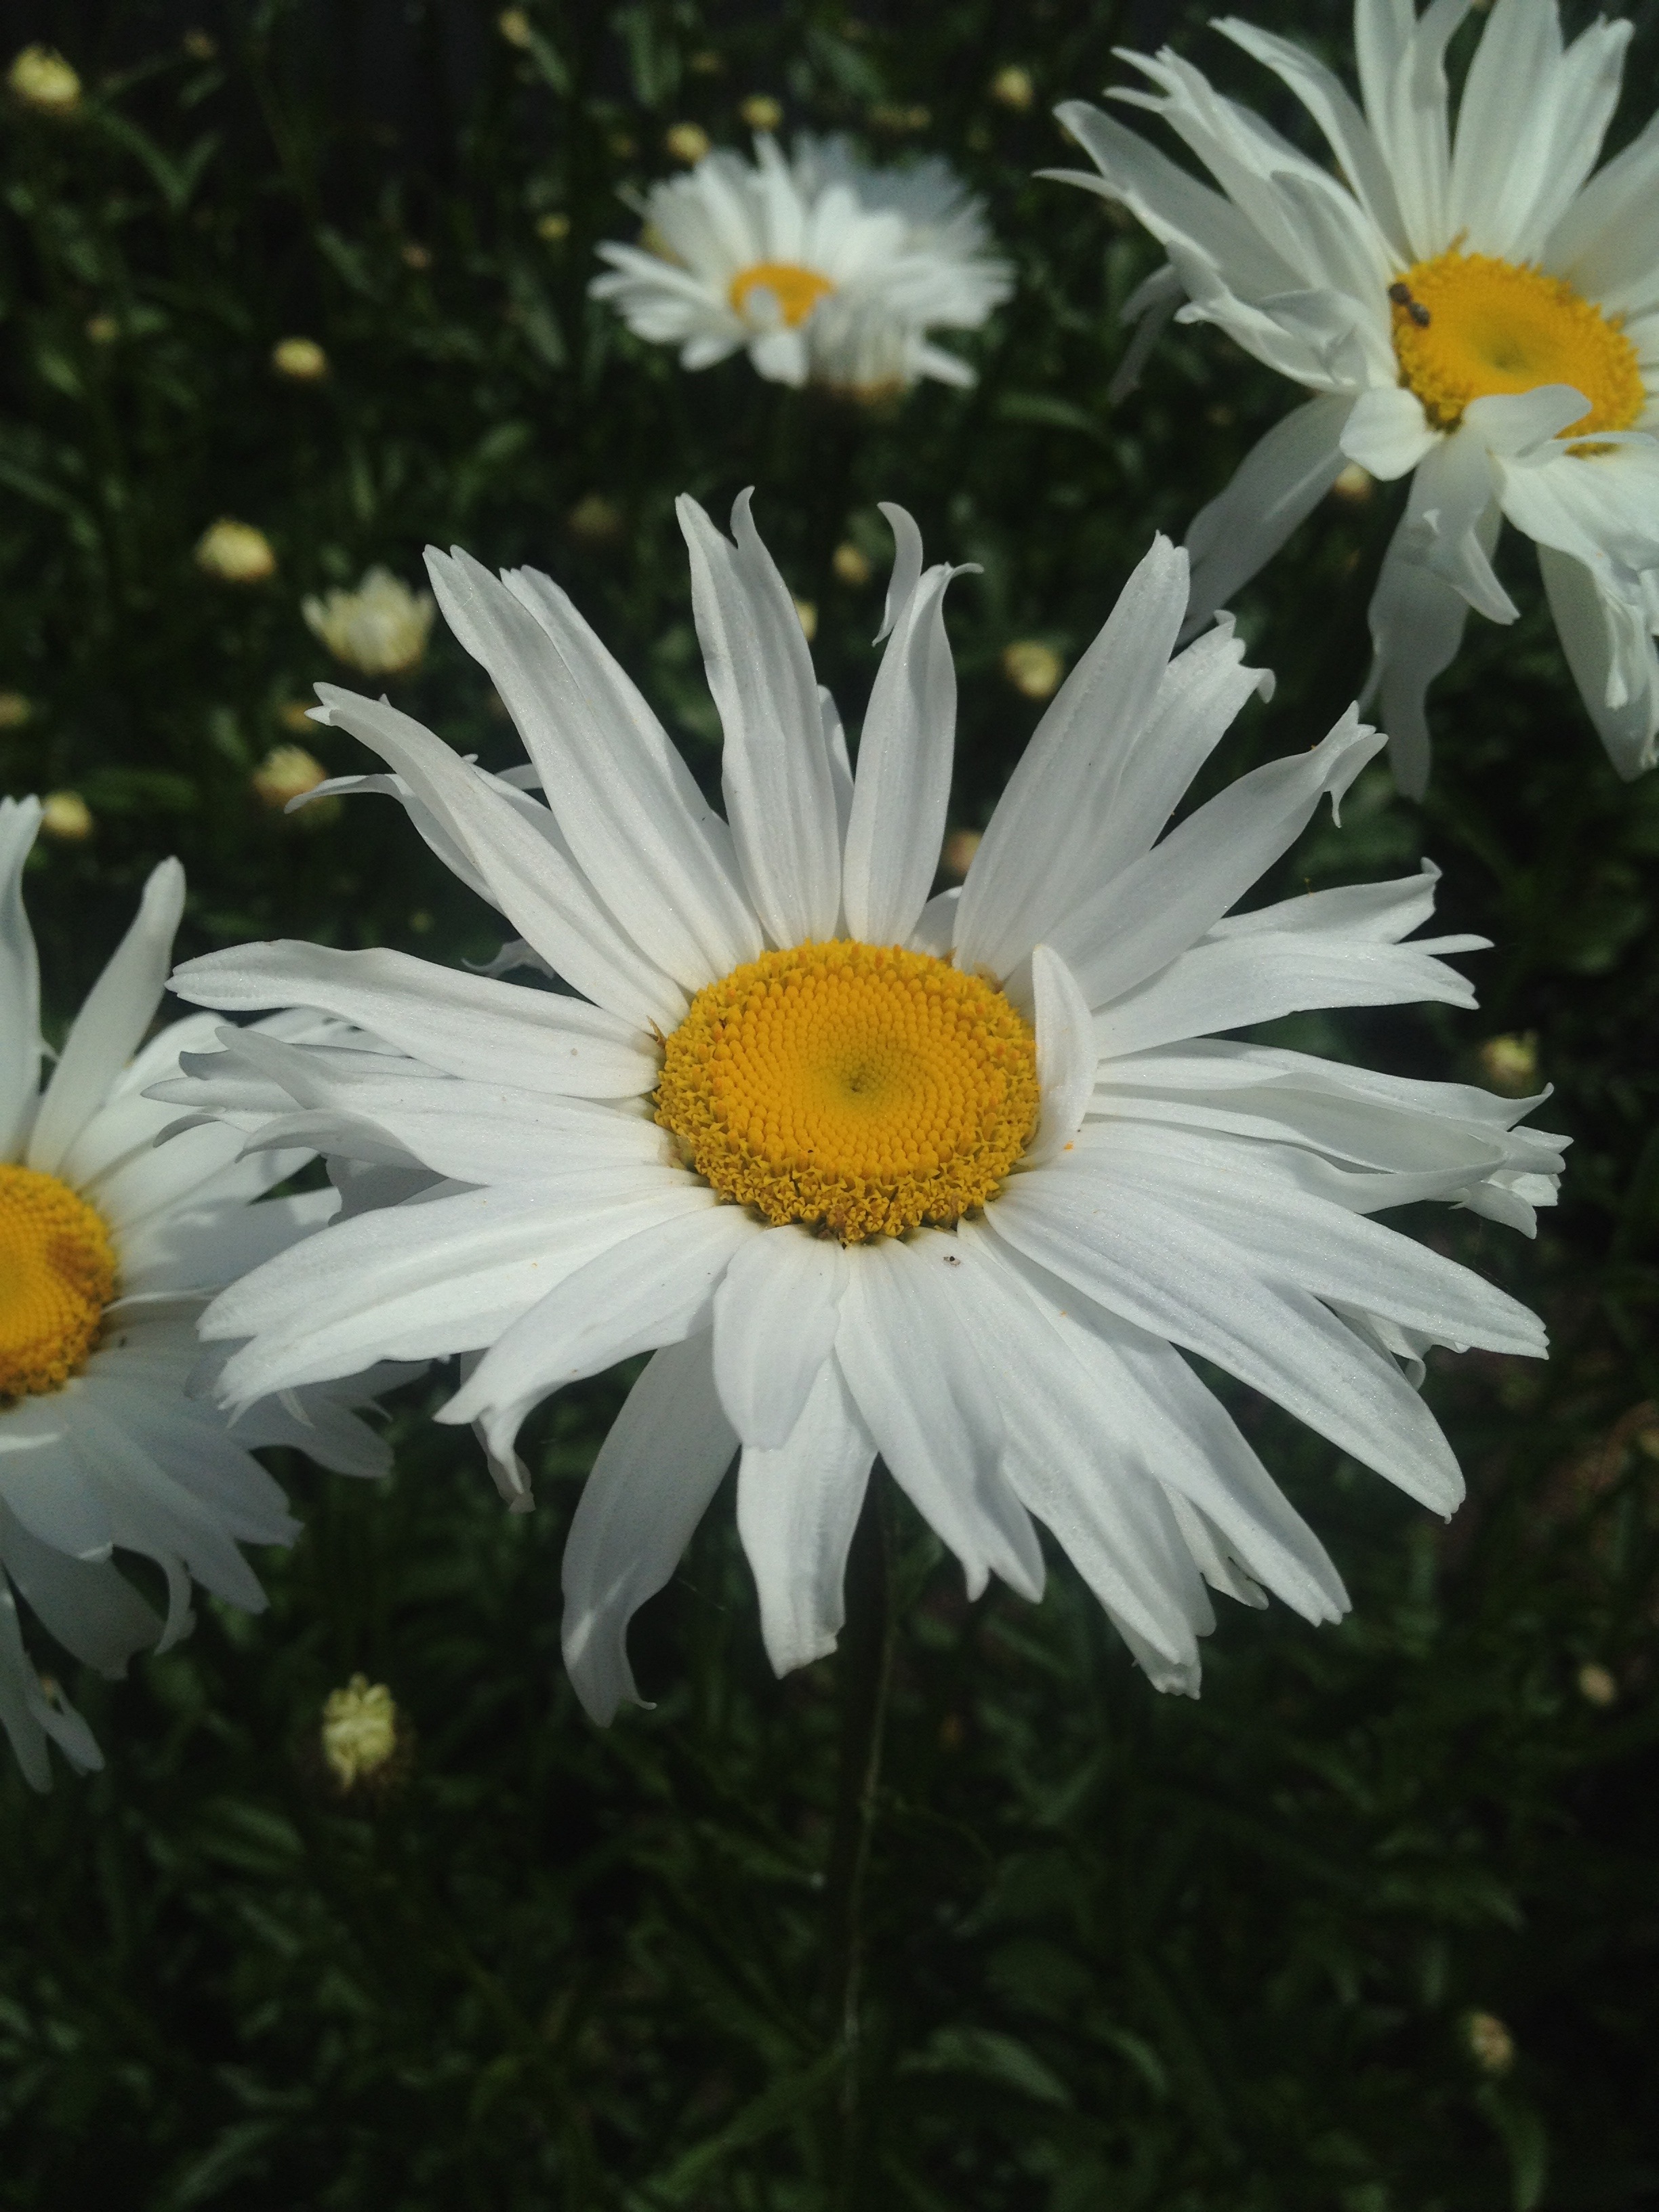
outdoor, blossom, growth, plant, field, meadow, stem, flower, petal, bloom, floral, daisy, aroma, environment, foliage, pollen, lush, fresh, botany, pollinate, agriculture, flora, botanical, flowers, seedling, innocent, earth, bright, seasonal, growing, joy, springtime, elegant, conservation, easter, gerbera, delicate, purity, vibrant, bud, gerber, simple, fragile, fragrant, tender, gentle, scent, nectar, organic, fragrance, fertile, fertility, flowering plant, daisy family, oxeye daisy, floriculture, land plant, marguerite daisy